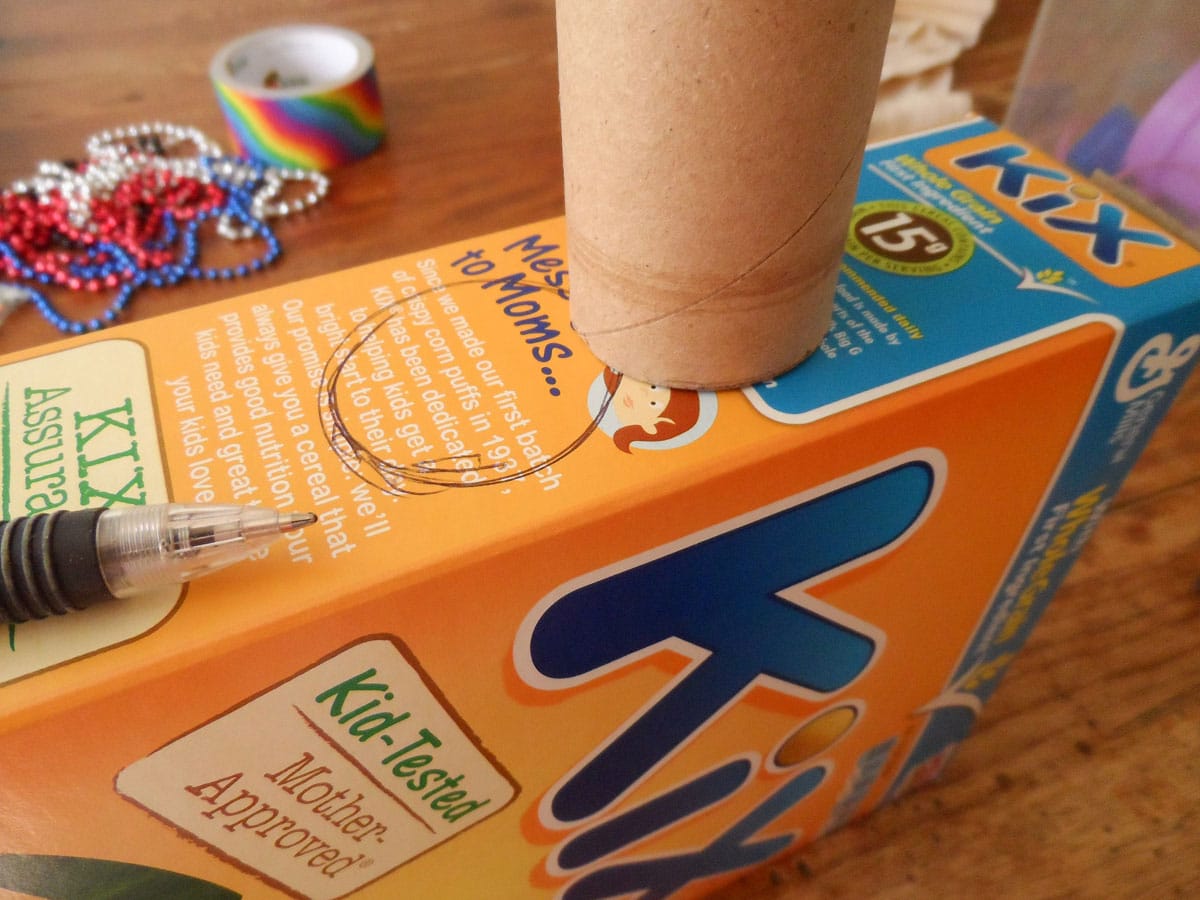
Label: cardboard